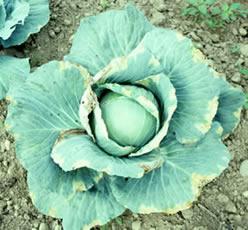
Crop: unknown
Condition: cabbage_cabbage_black_rot